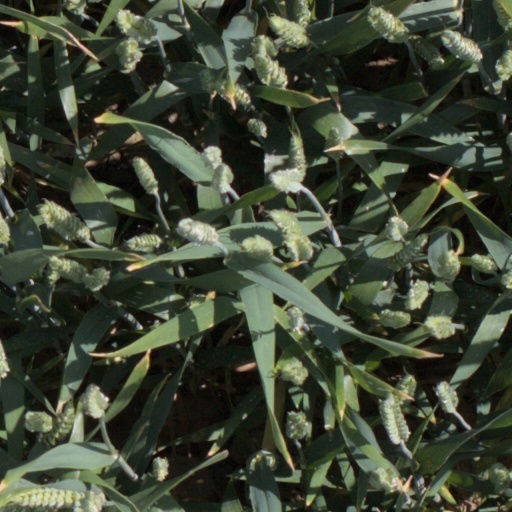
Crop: wheat